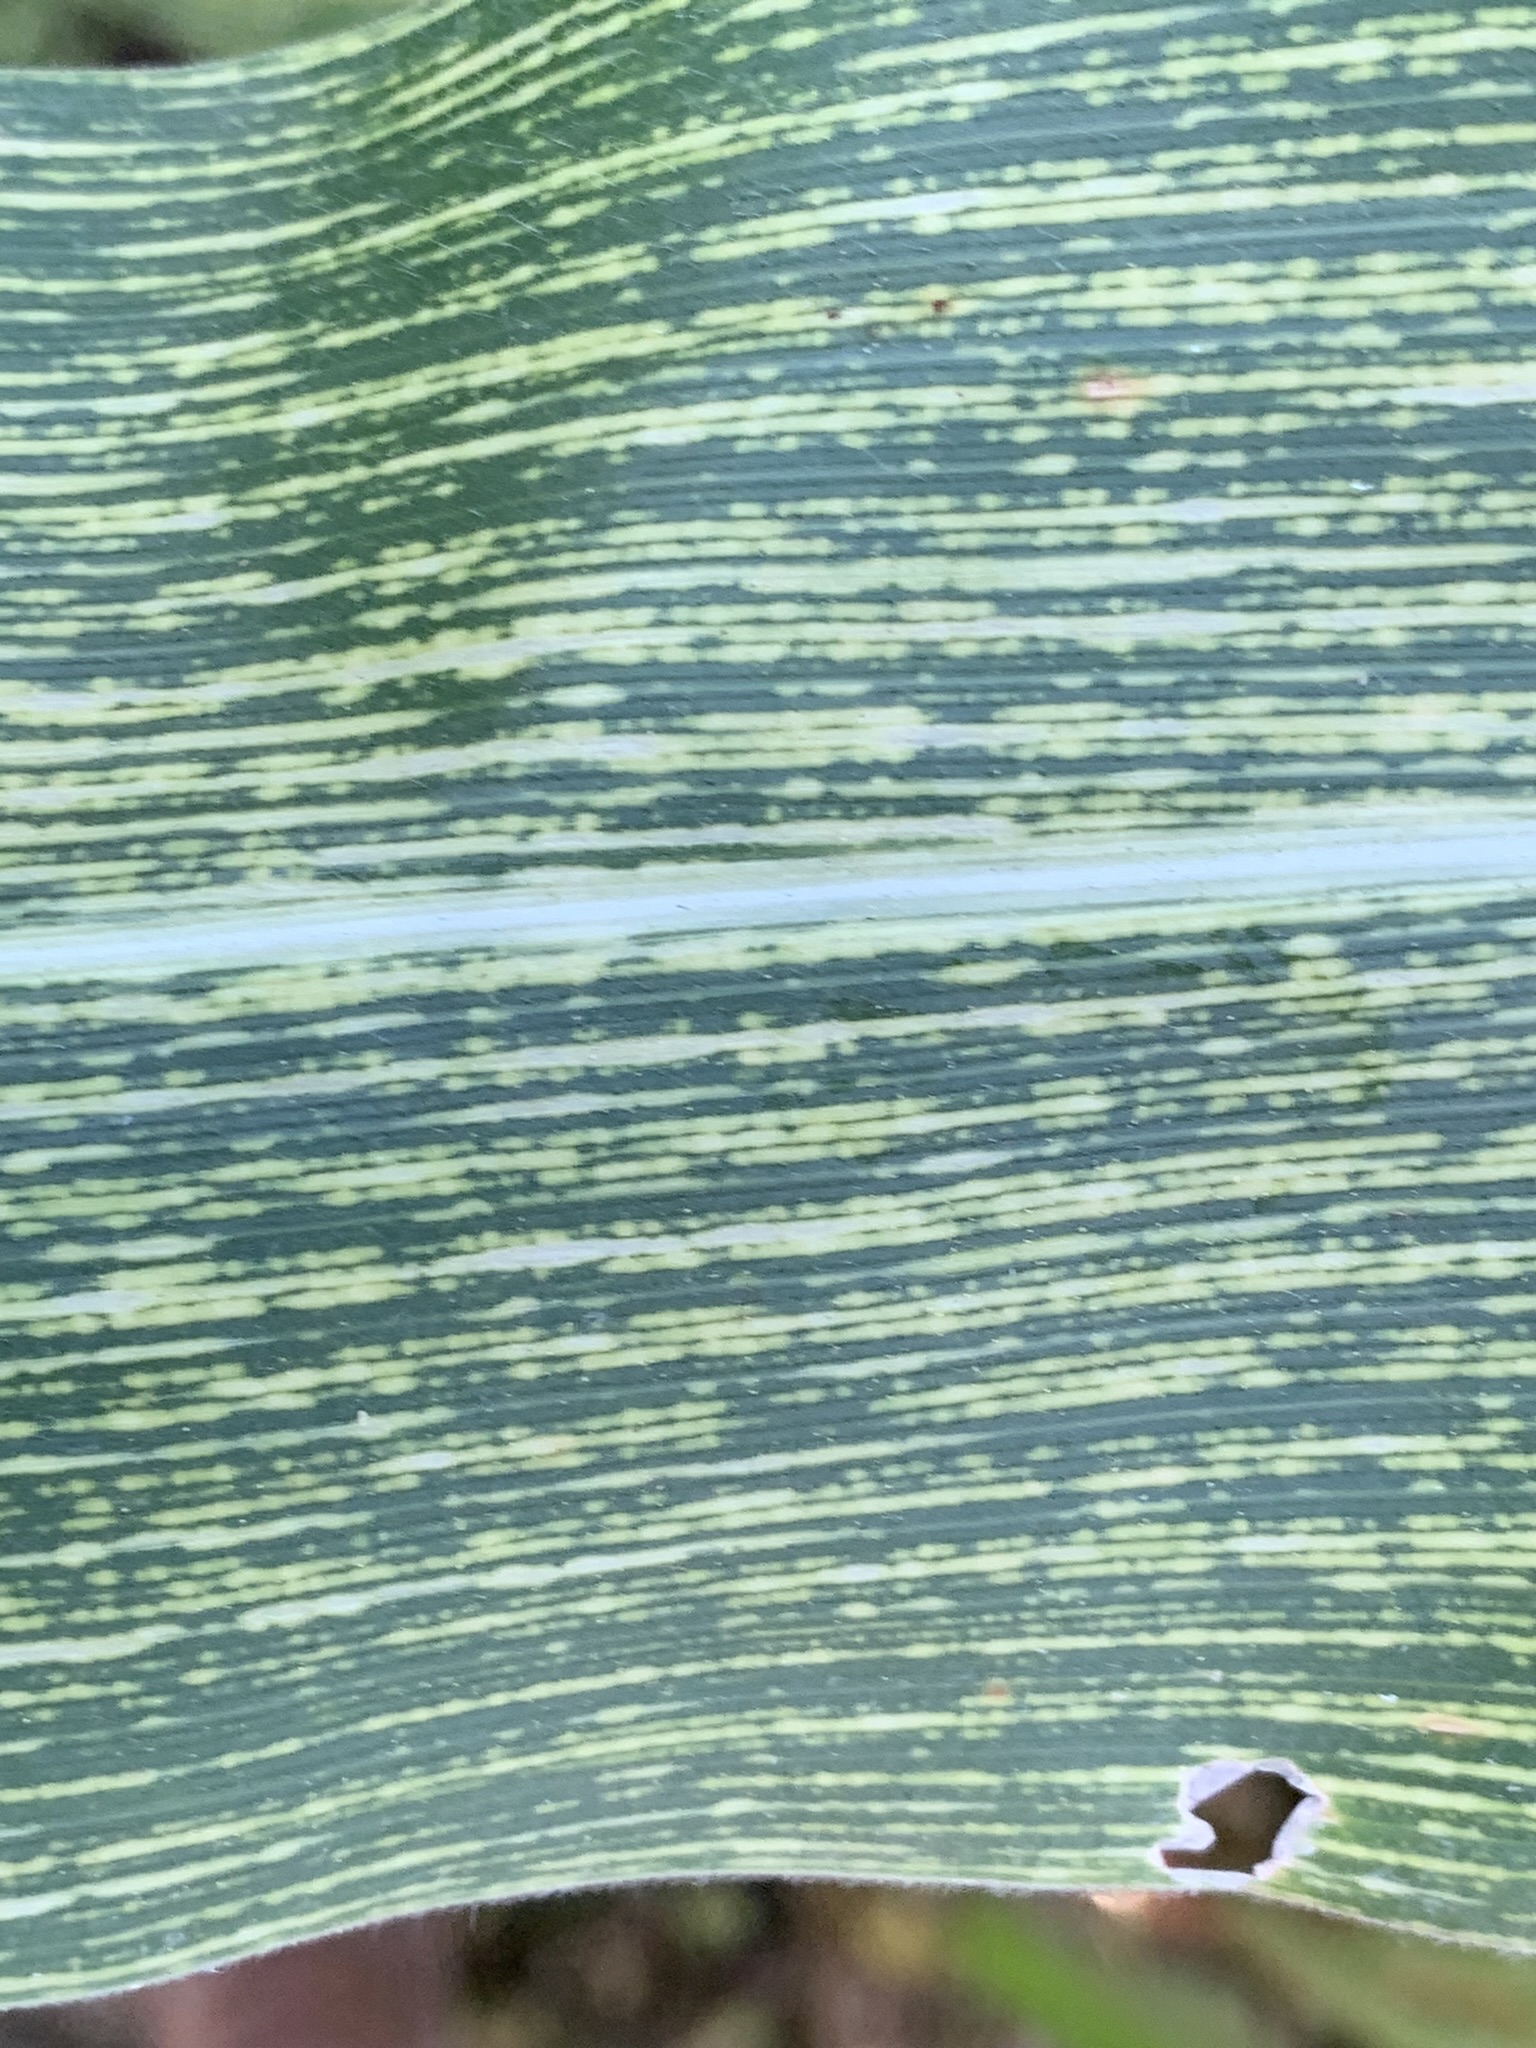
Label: MSV